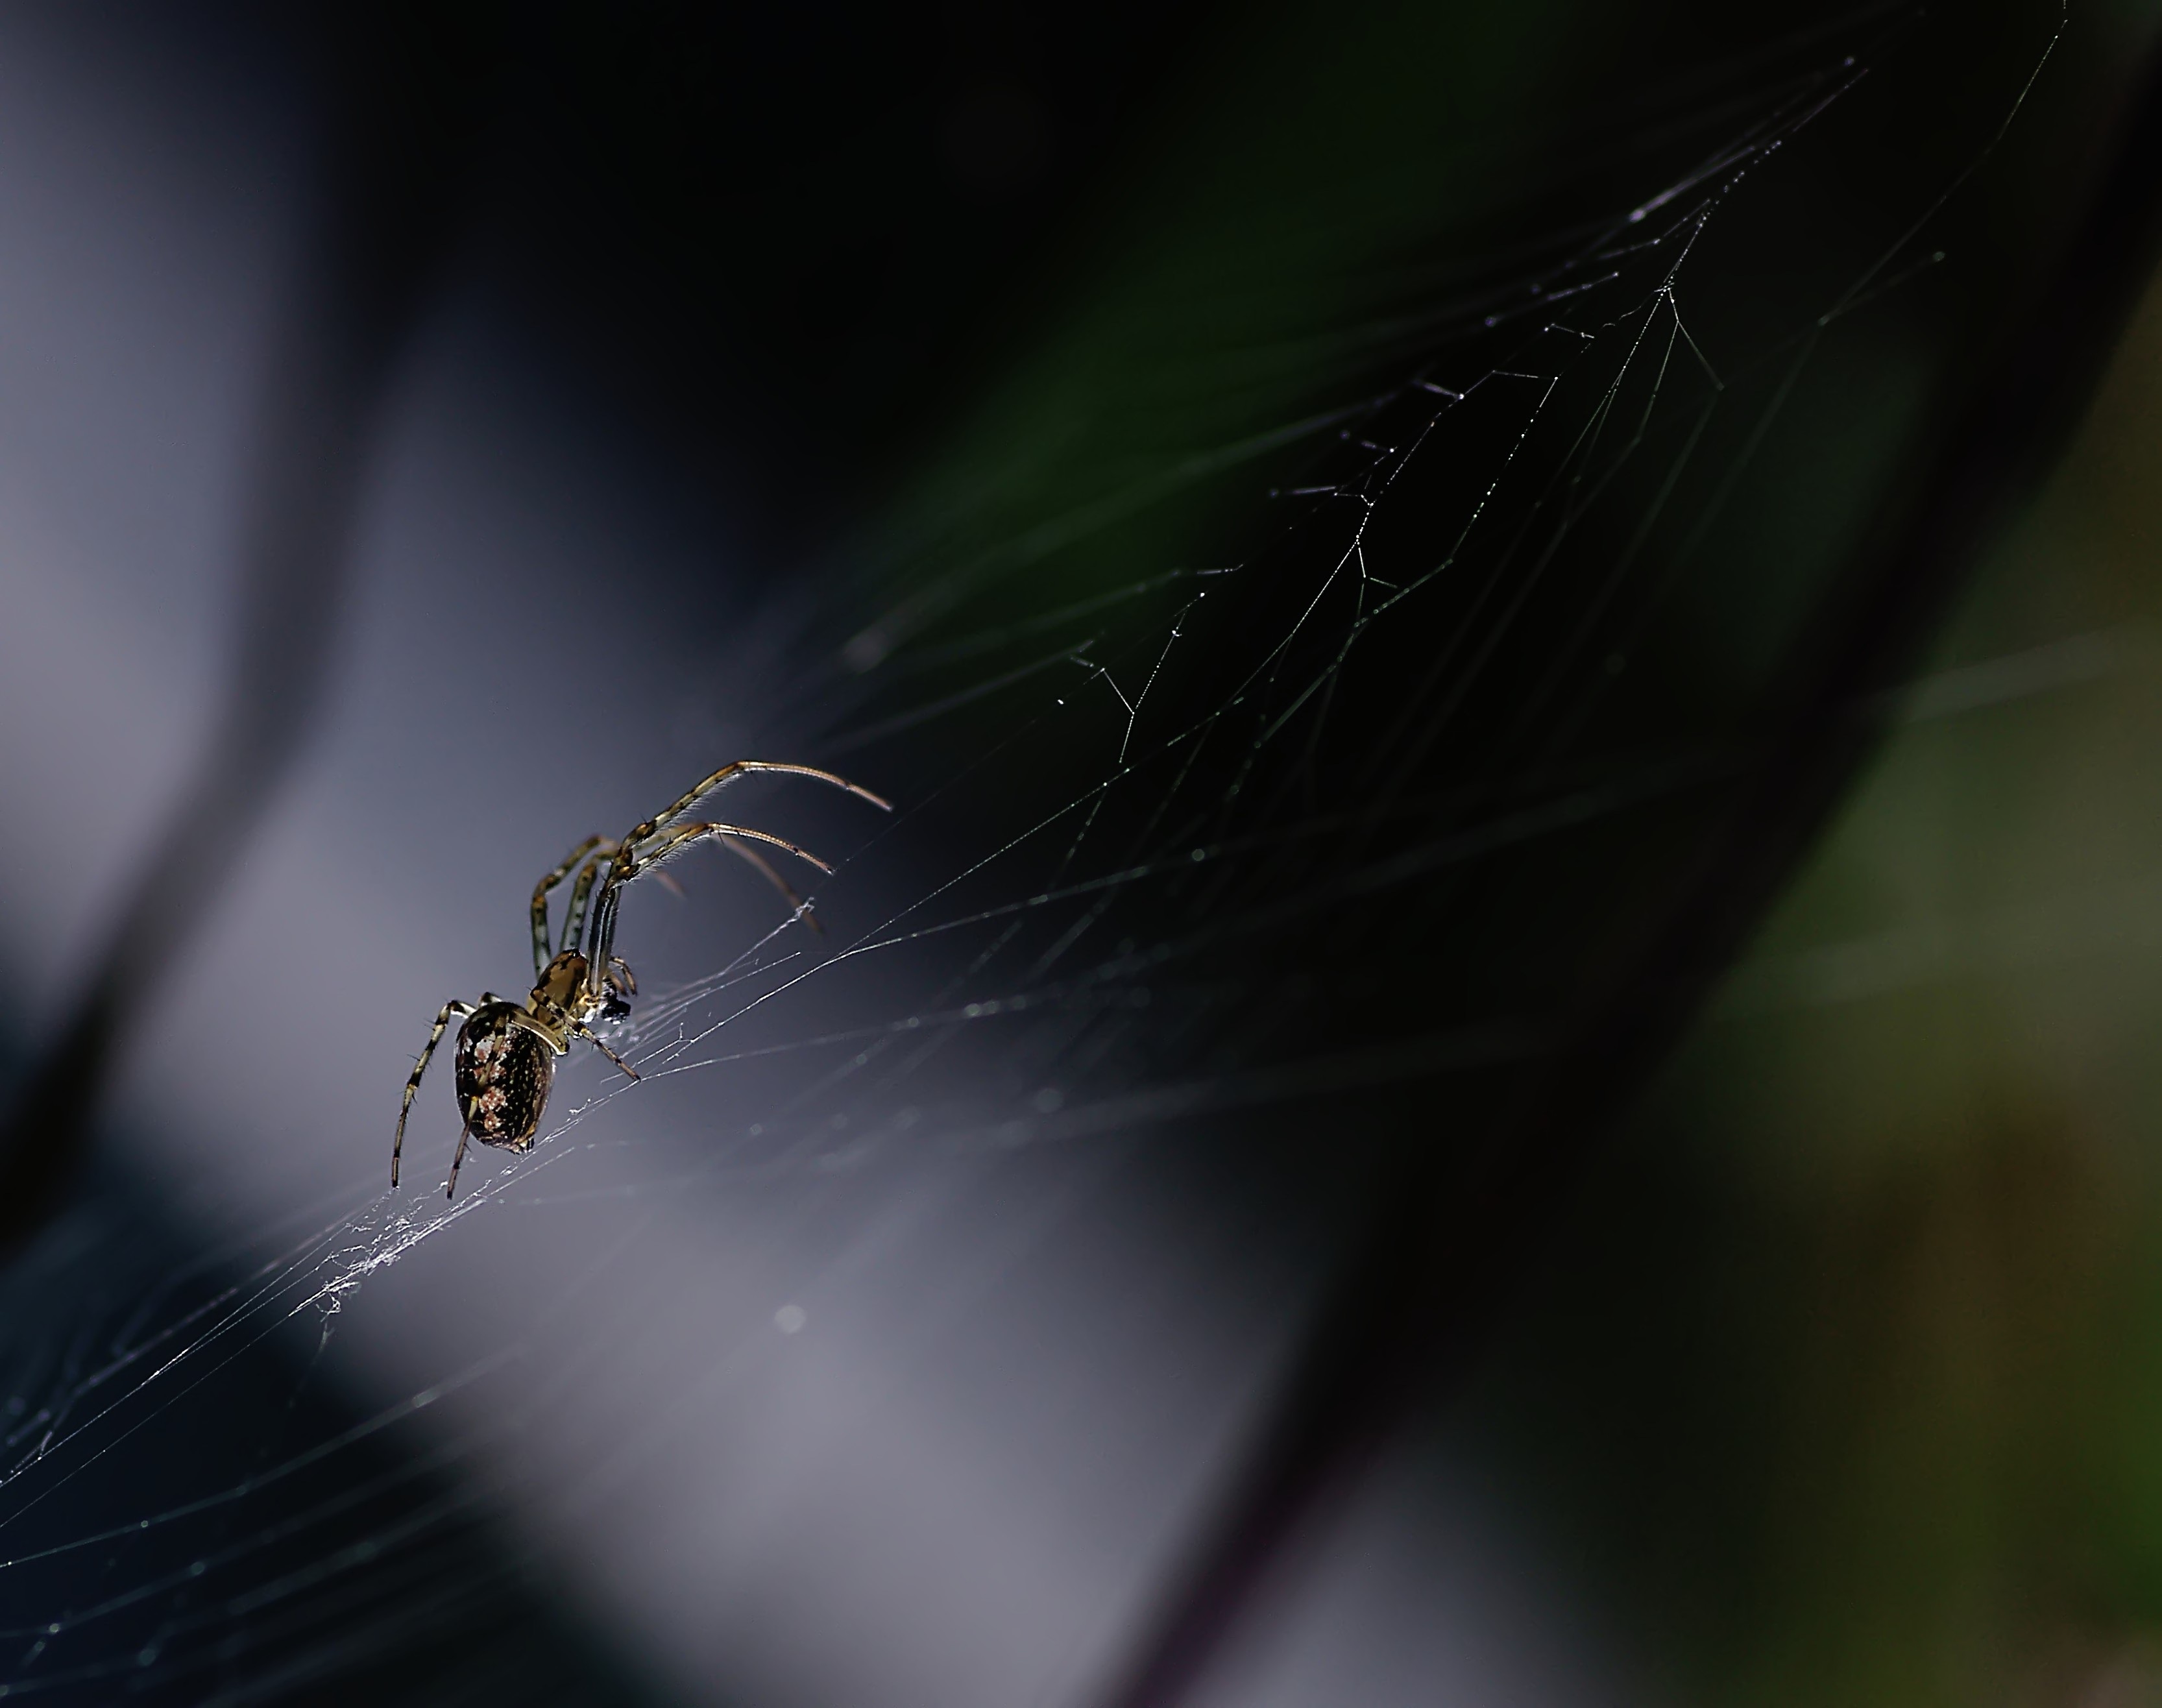
nature, wing, photography, green, insect, monochrome, fauna, material, invertebrate, spider web, close up, spider, arachnid, projector, moisture, canvas, macro photography, arthropod